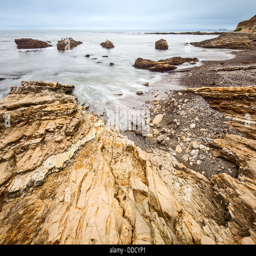
the jagged rocks and cliffs